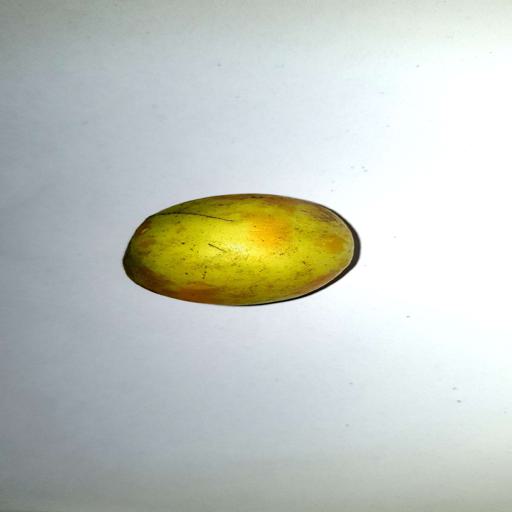
Label: healthy